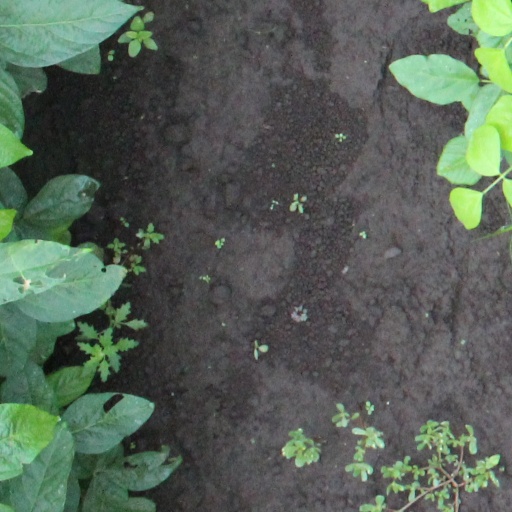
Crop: soybean